Bramley apple

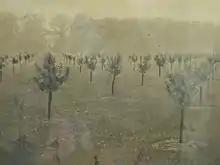
Taken by John Ralph Starkey at Norwood Park in 1910, this photo shows the Bramley Seedlings about 10 years old

Bramley's Seedling apple trees are large, vigorous, spreading and long-lived. They tolerate some shade. The apples are very large, two or three times the weight of a typical dessert apple. They are flat with a vivid green skin that becomes red on the side that receives direct sunlight. The tree is resistant to apple scab and mildew and does best when grown as a standard in somewhat heavy clay soil. It is a heavy and regular bearer; the apple, nicknamed the "King of Covent Garden", is the only British cooking apple produced all year round.